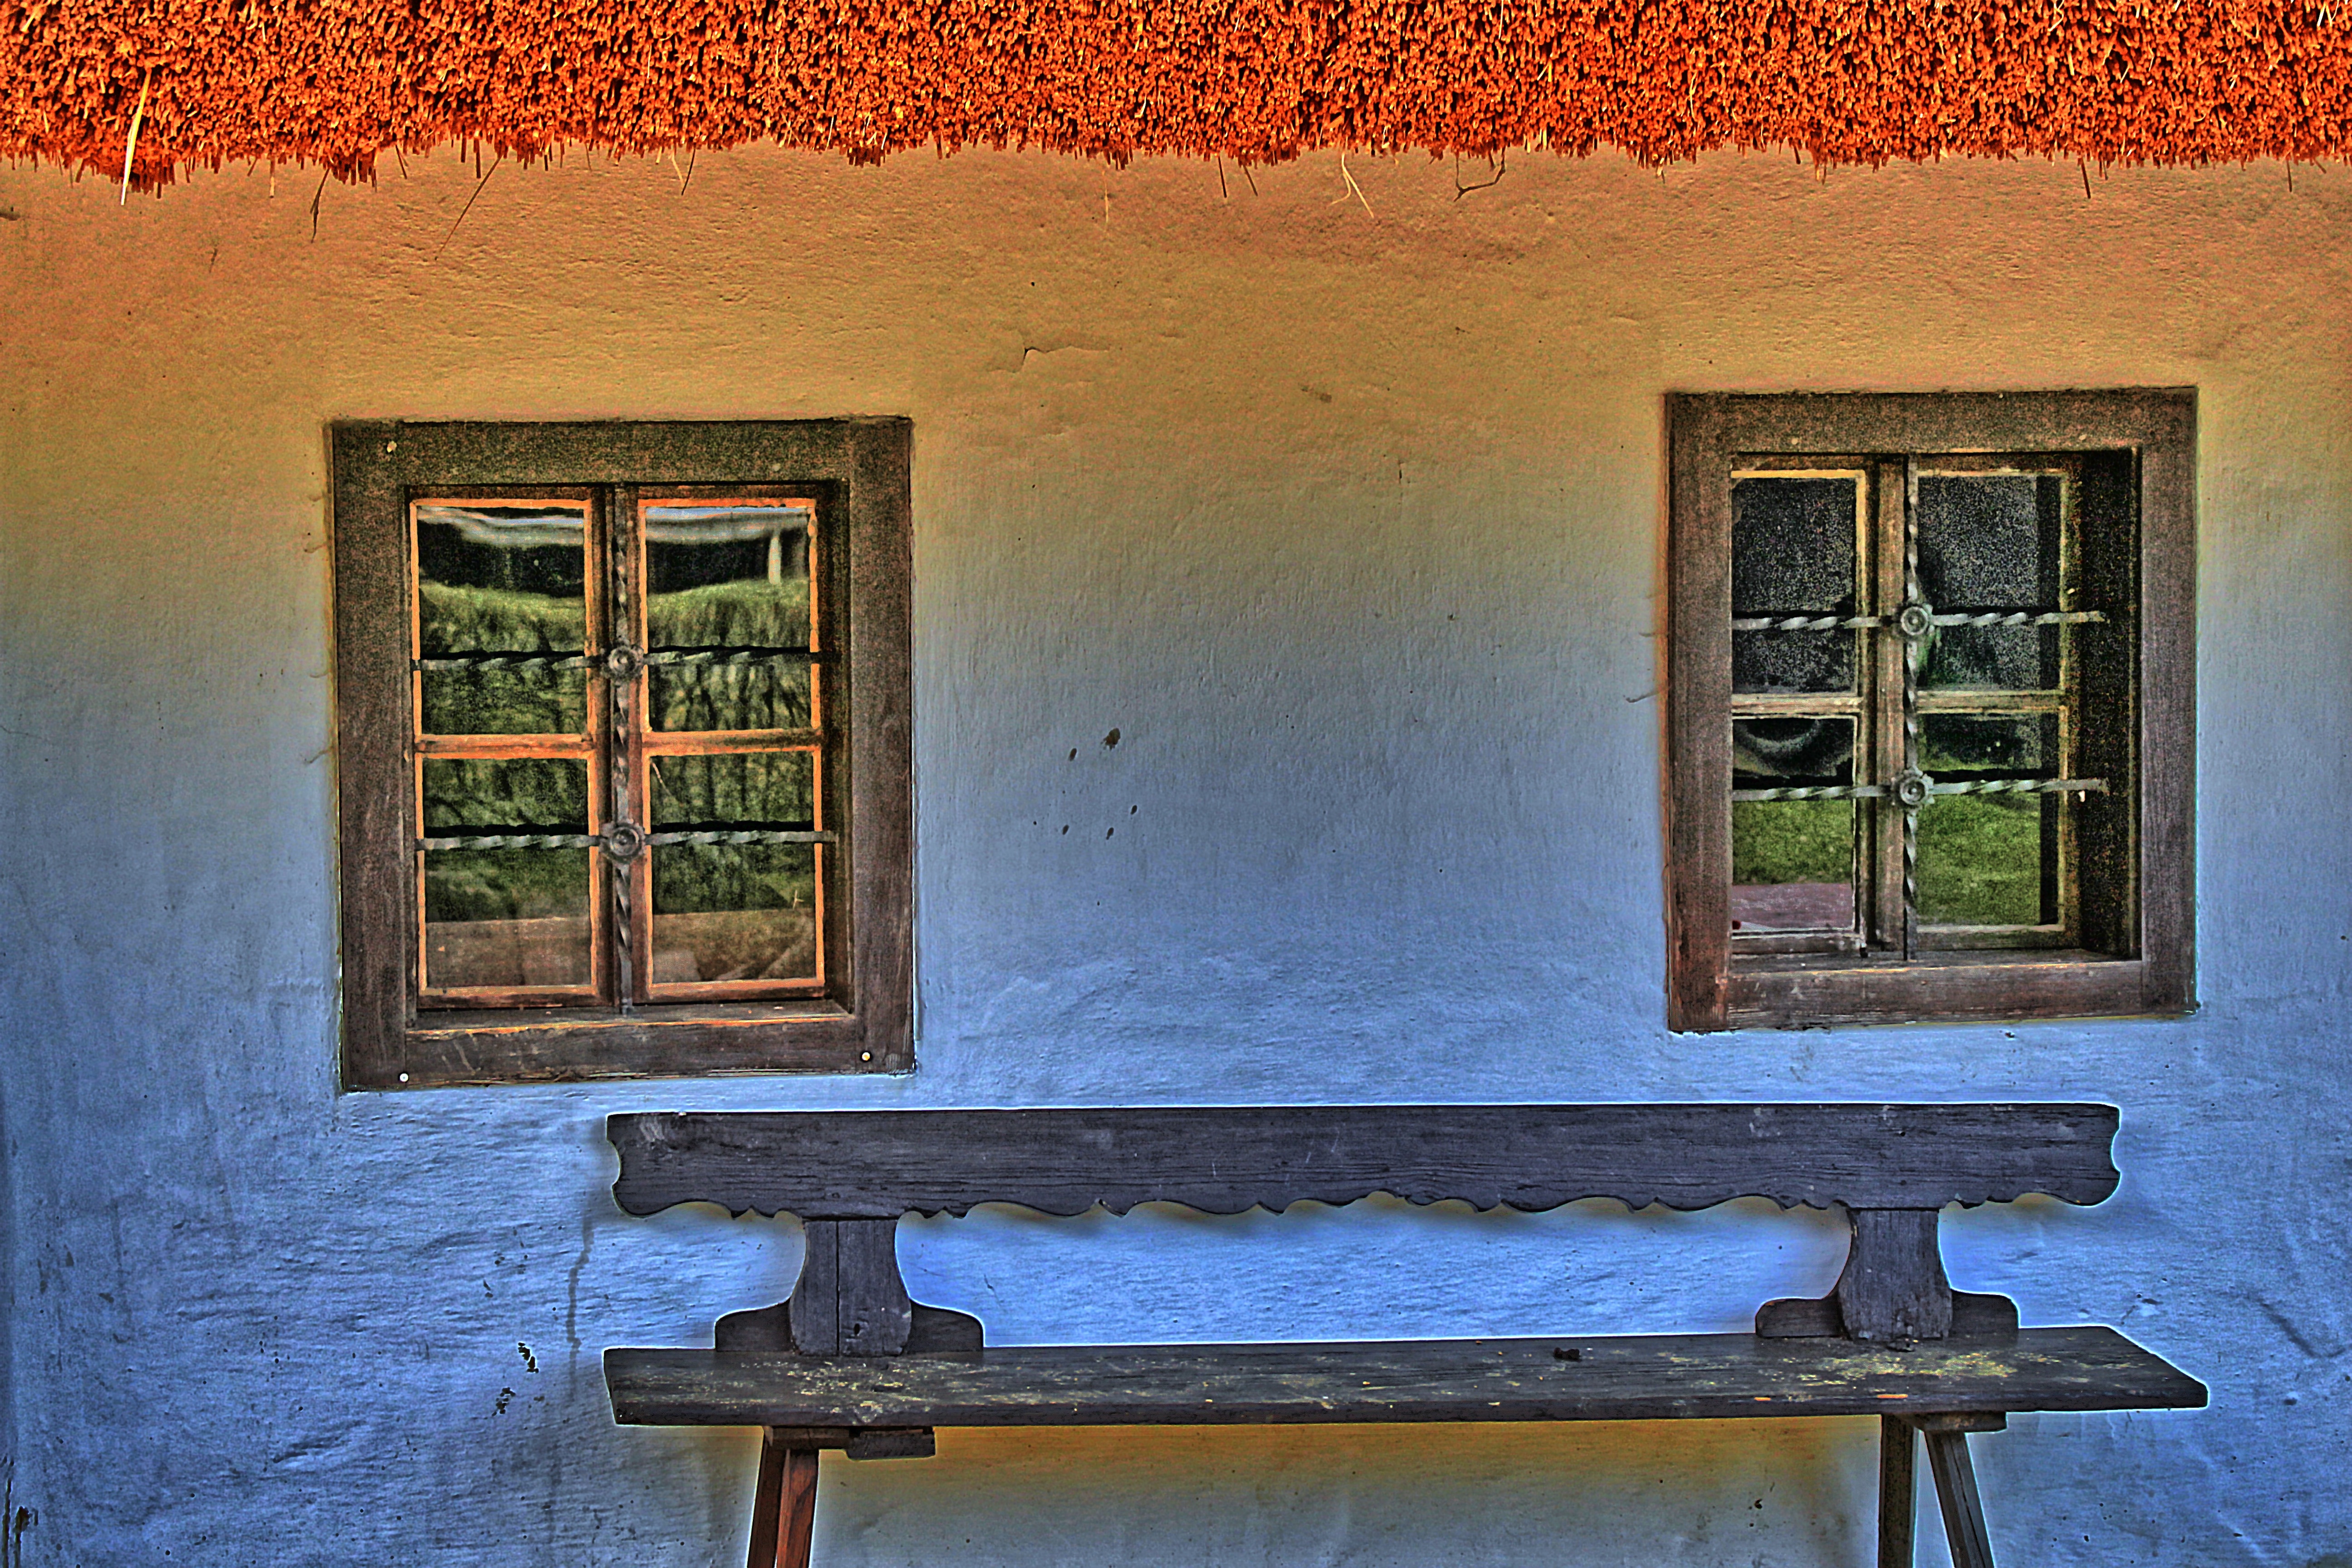
wood, house, window, home, wall, rustic, color, living room, room, brick, door, shutter, interior design, bank, estate, hdr image